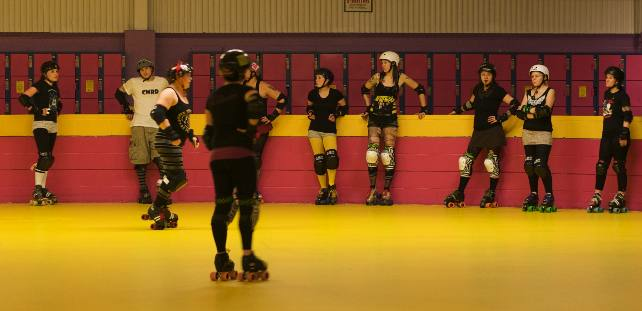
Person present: Yes